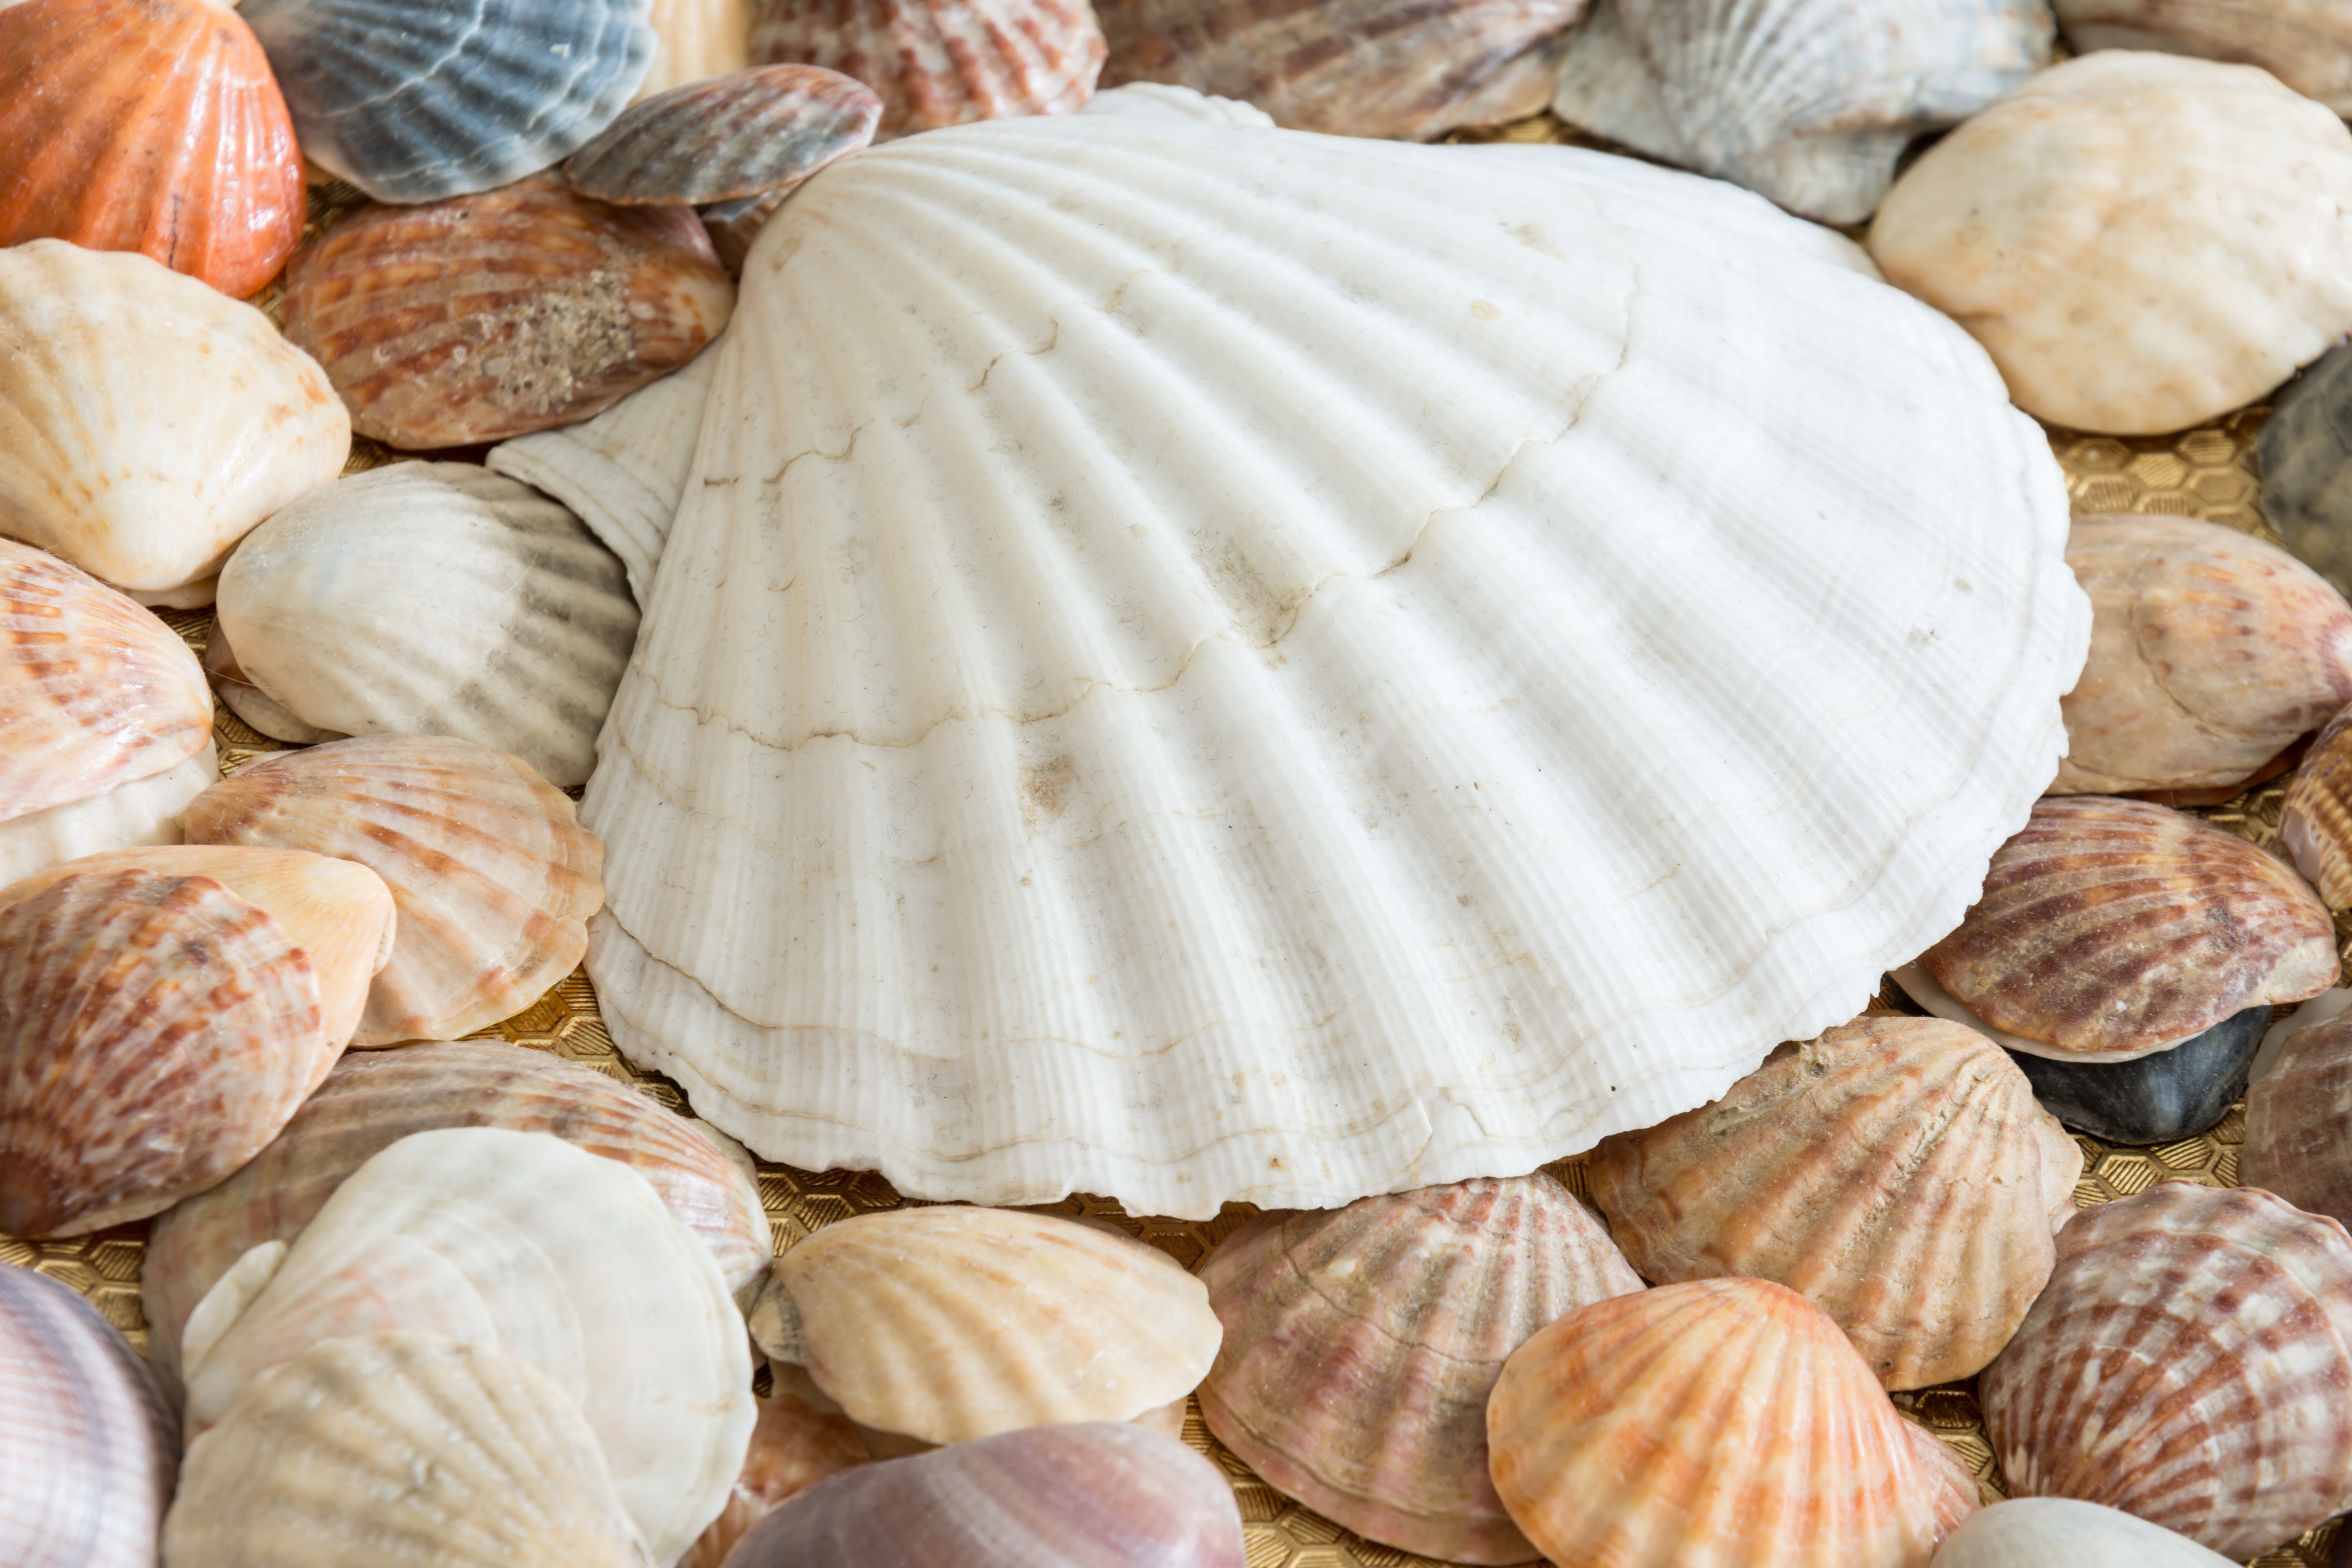
sea, nature, ocean, texture, summer, pattern, dish, food, seafood, material, invertebrate, seashell, sea shell, clam, shells, cockle, molluscs, sea snail, sea shells, clams oysters mussels and scallops